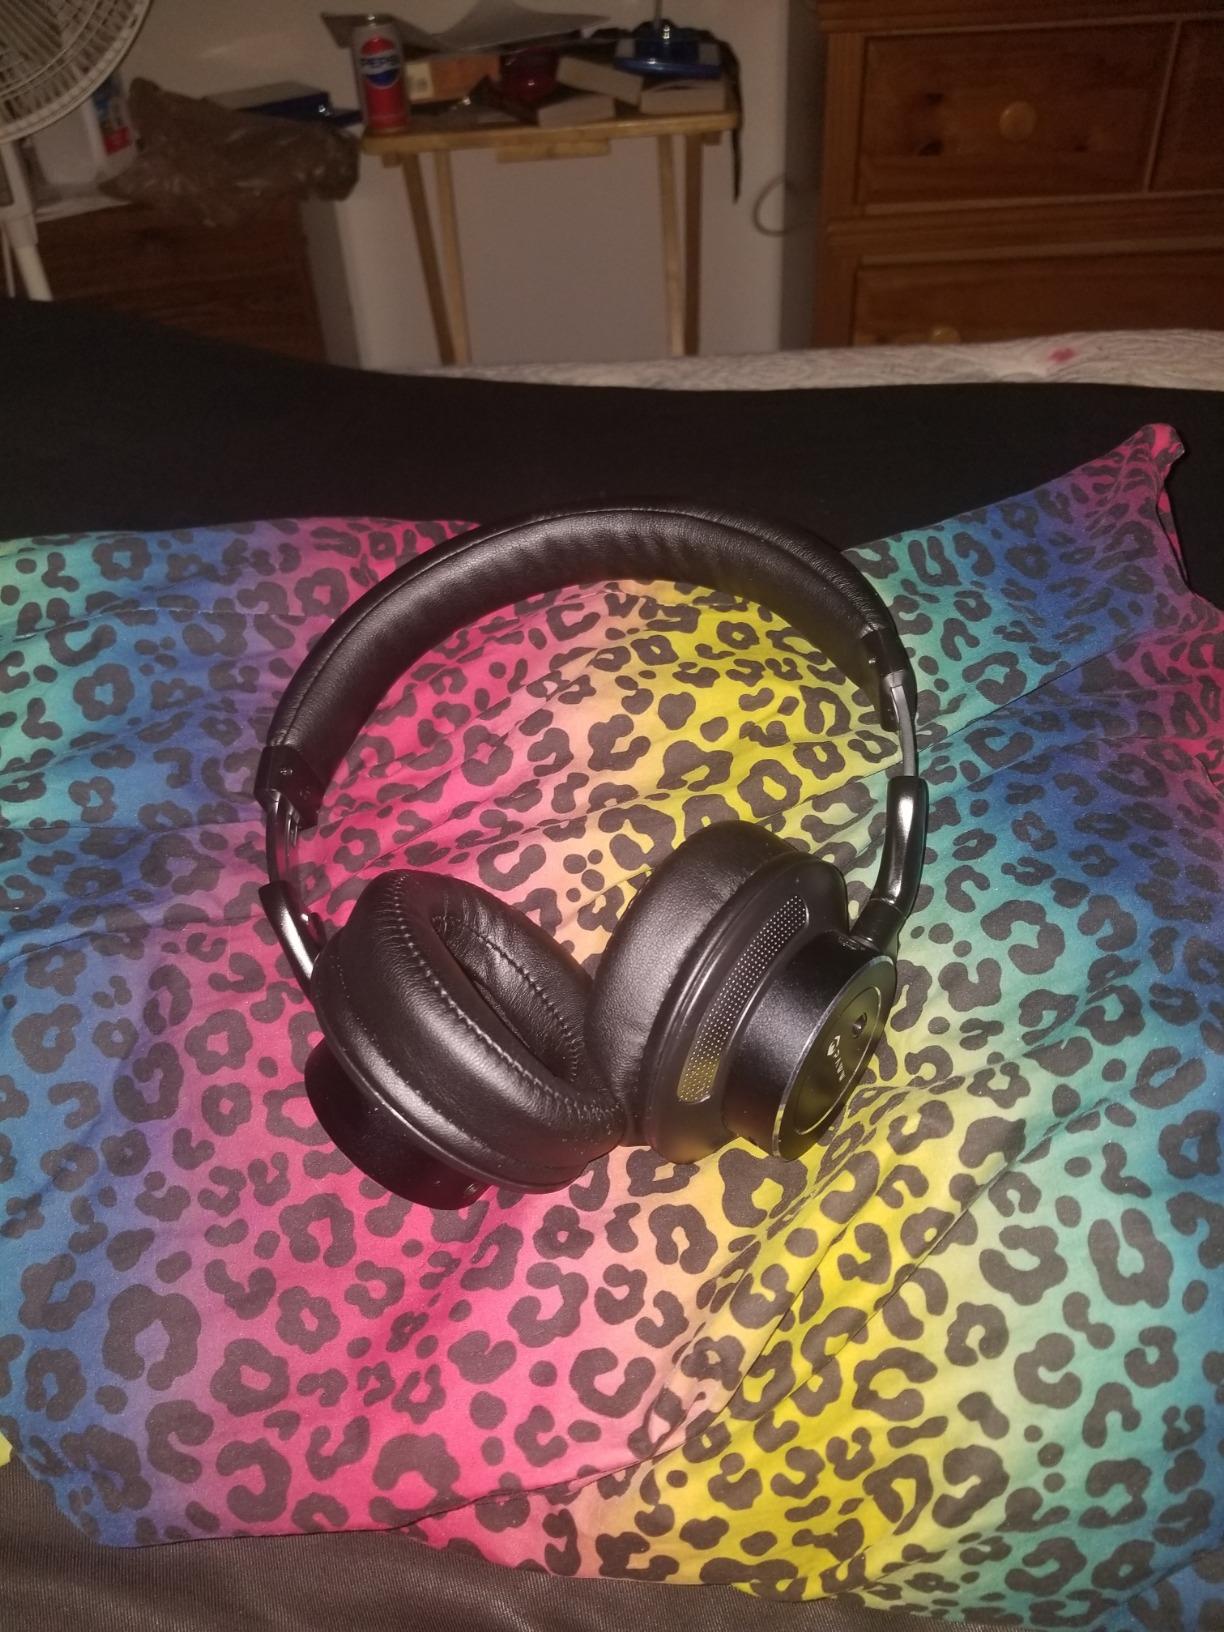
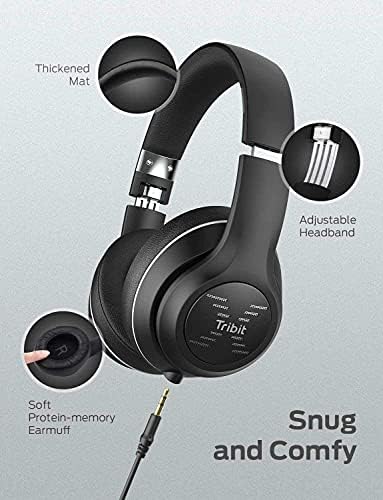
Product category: headphones
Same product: no